Patrik Eliáš

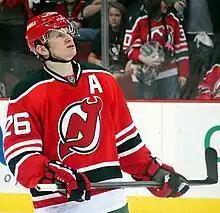
Eliáš in 2012

Eliáš was selected to be the Devils' sole representative at the 2011 NHL All-Star Game in Raleigh, North Carolina. This was his third All-Star appearance, and he was eventually selected by Team Staal in the first-ever NHL All-Star "fantasy draft". On 19 February 2011, Eliáš recorded the 800th NHL point by tallying three assists in a 4–1 win over the Carolina Hurricanes. On 1 April 2011, Eliáš scored his eighth career hat trick in a win over the Philadelphia Flyers.